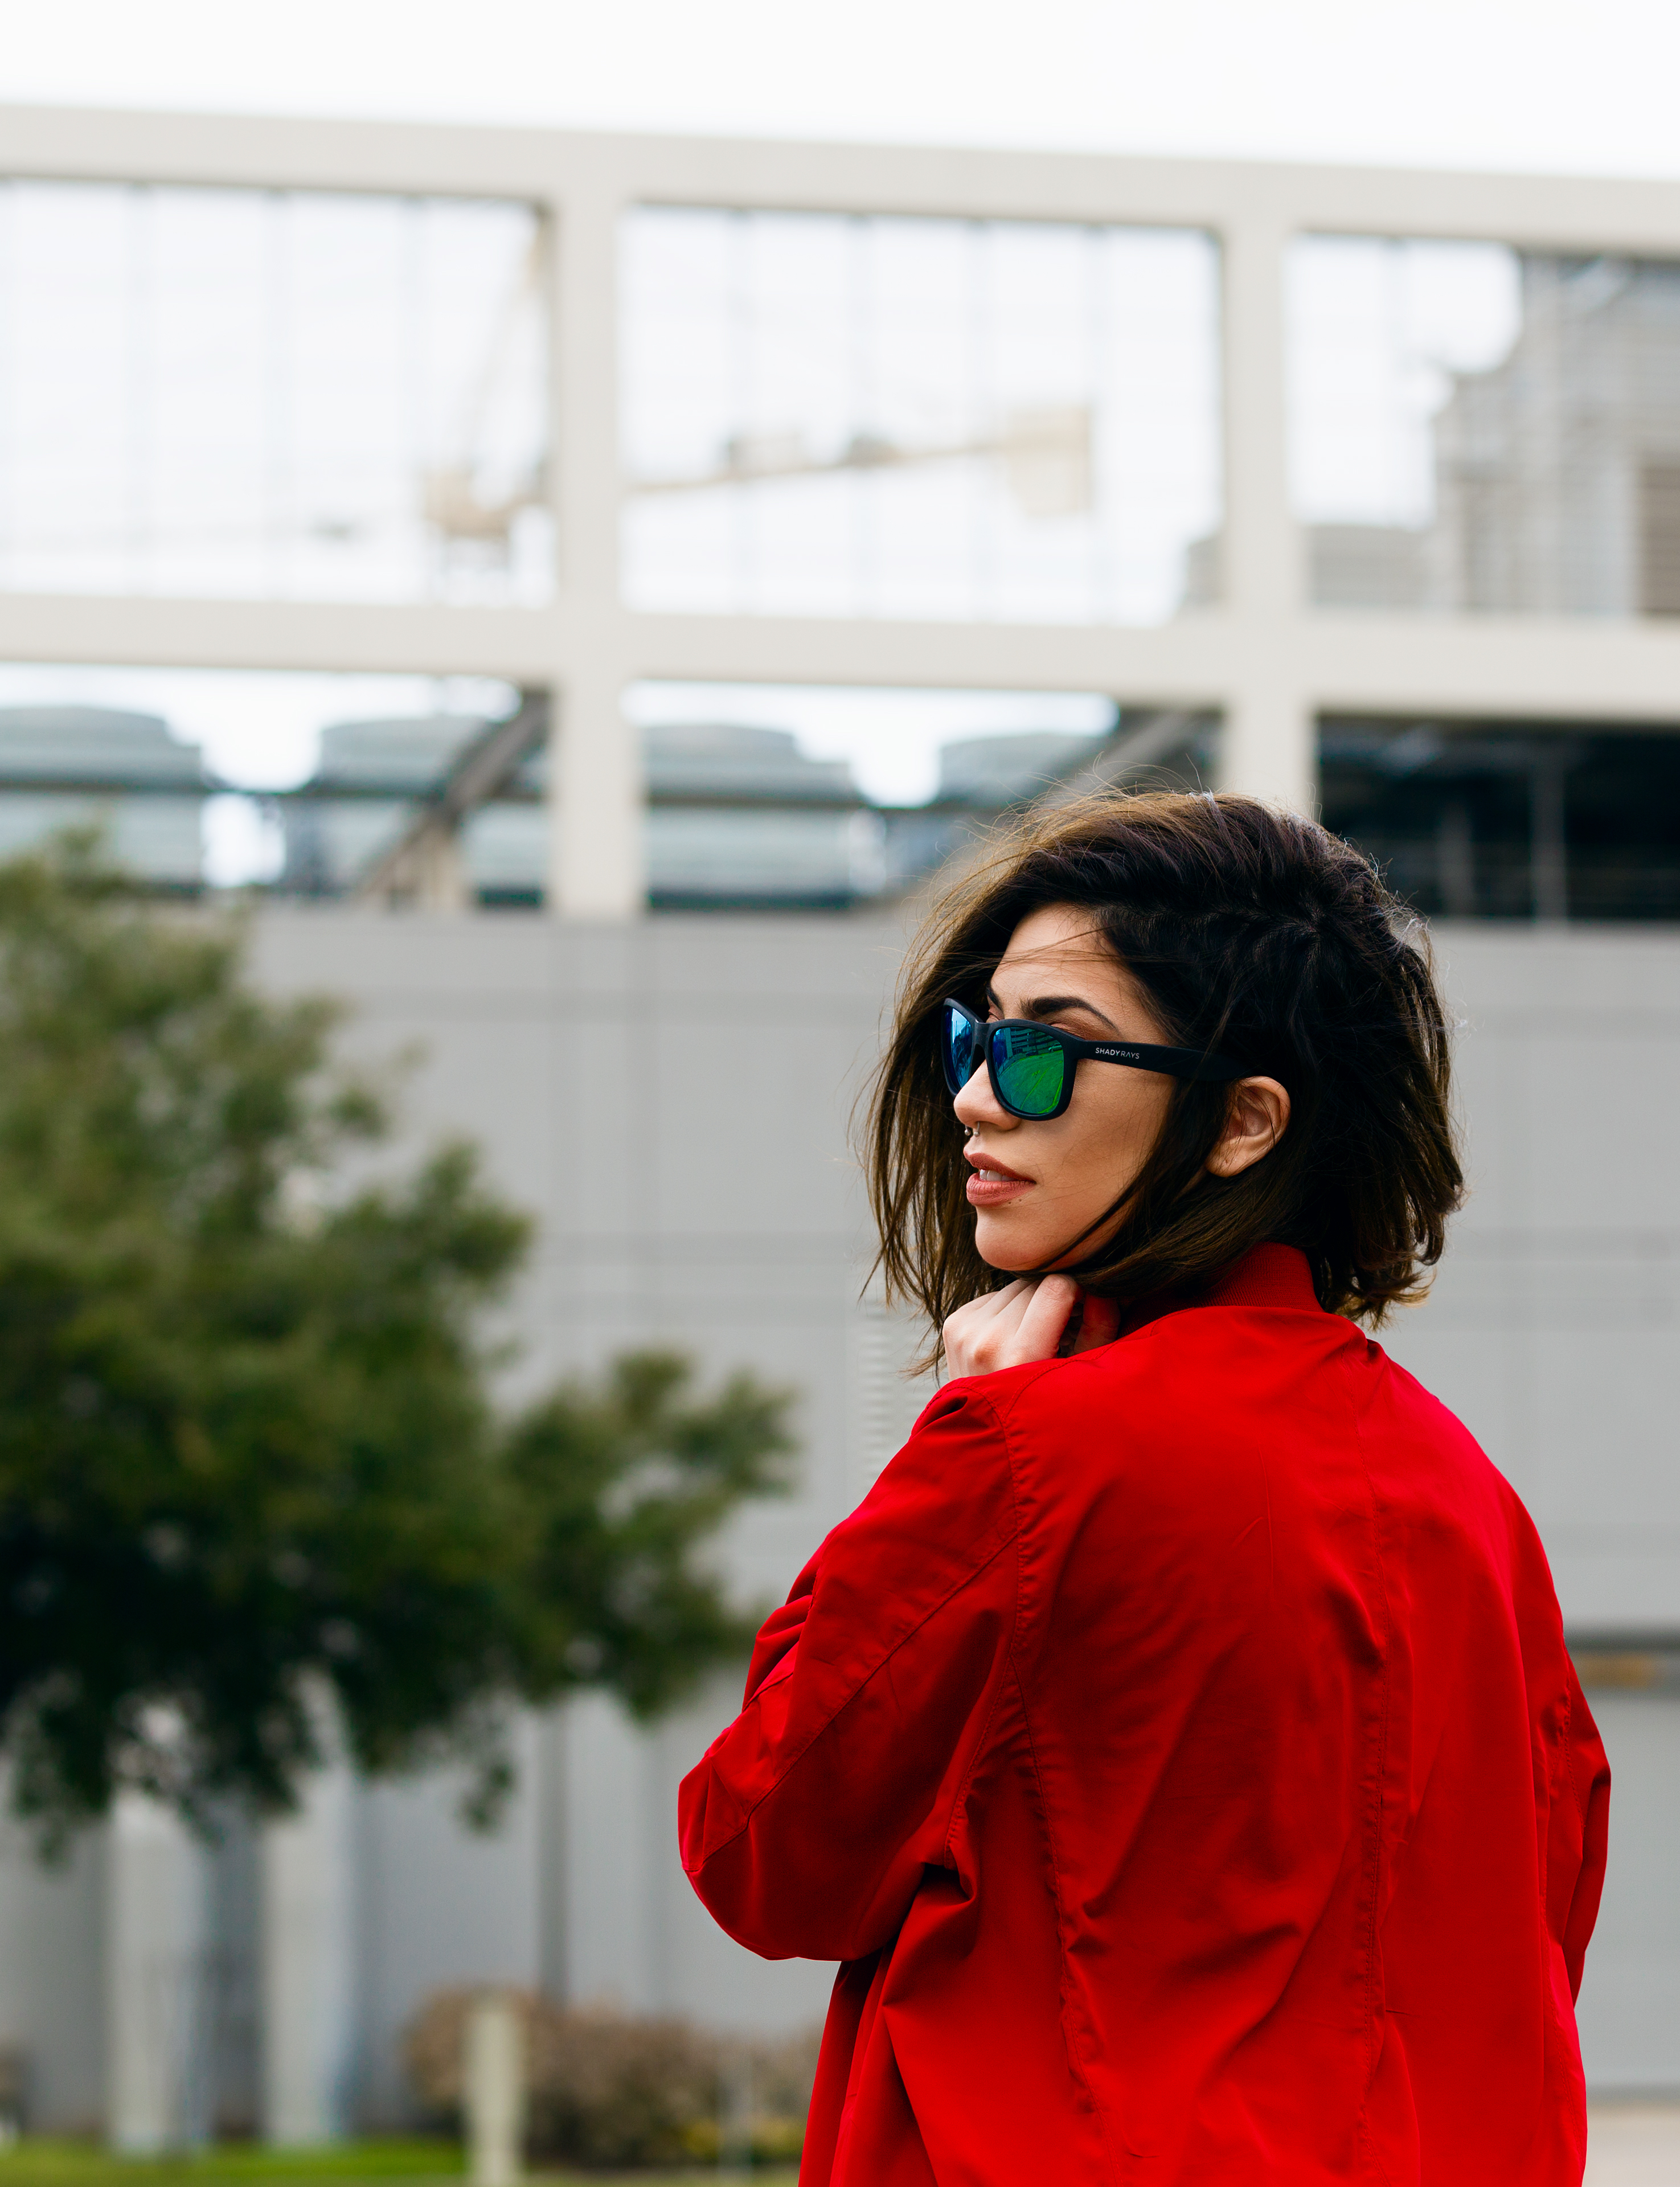
girl, woman, hair, photography, female, model, spring, red, color, fashion, clothing, lady, outerwear, dress, sunglasses, photograph, beauty, photo shoot